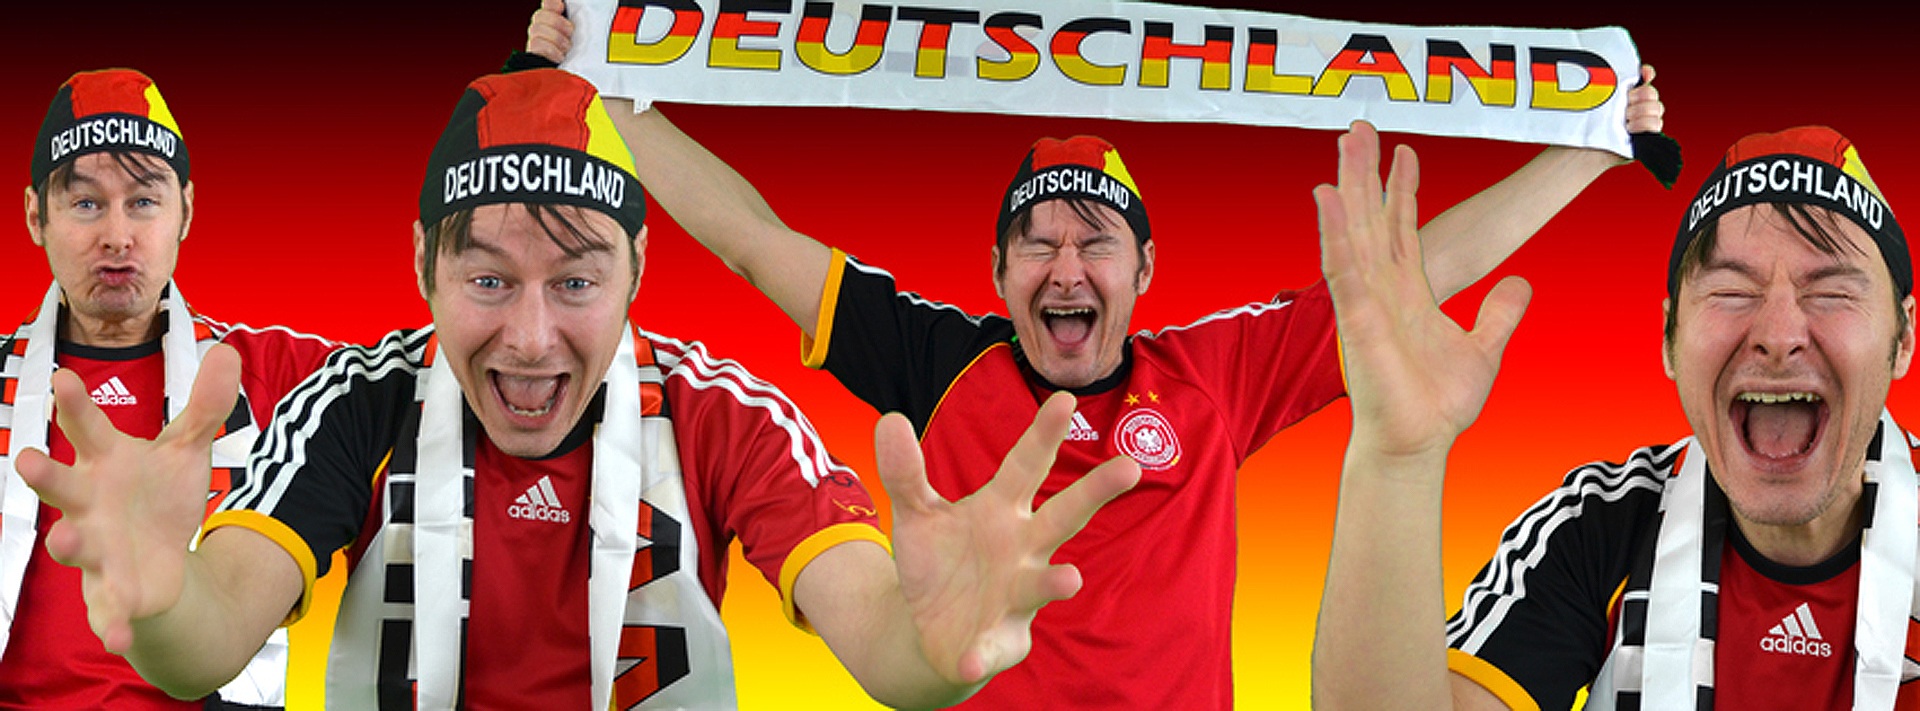
sport, cheering, football, goal, fan, cheers, 2016, cycling, team, sports, em, germany, endurance, victory, podium, euphoria, world cup, national colours, football fan, world championship, germany flag, black red gold, european championship, germany colors, fanartikel, football deco, football em, football fever, national colors, football jersey, world champion germany, football accessory, landesfarben, football europameisterschaft, bicycle racing, endurance sports